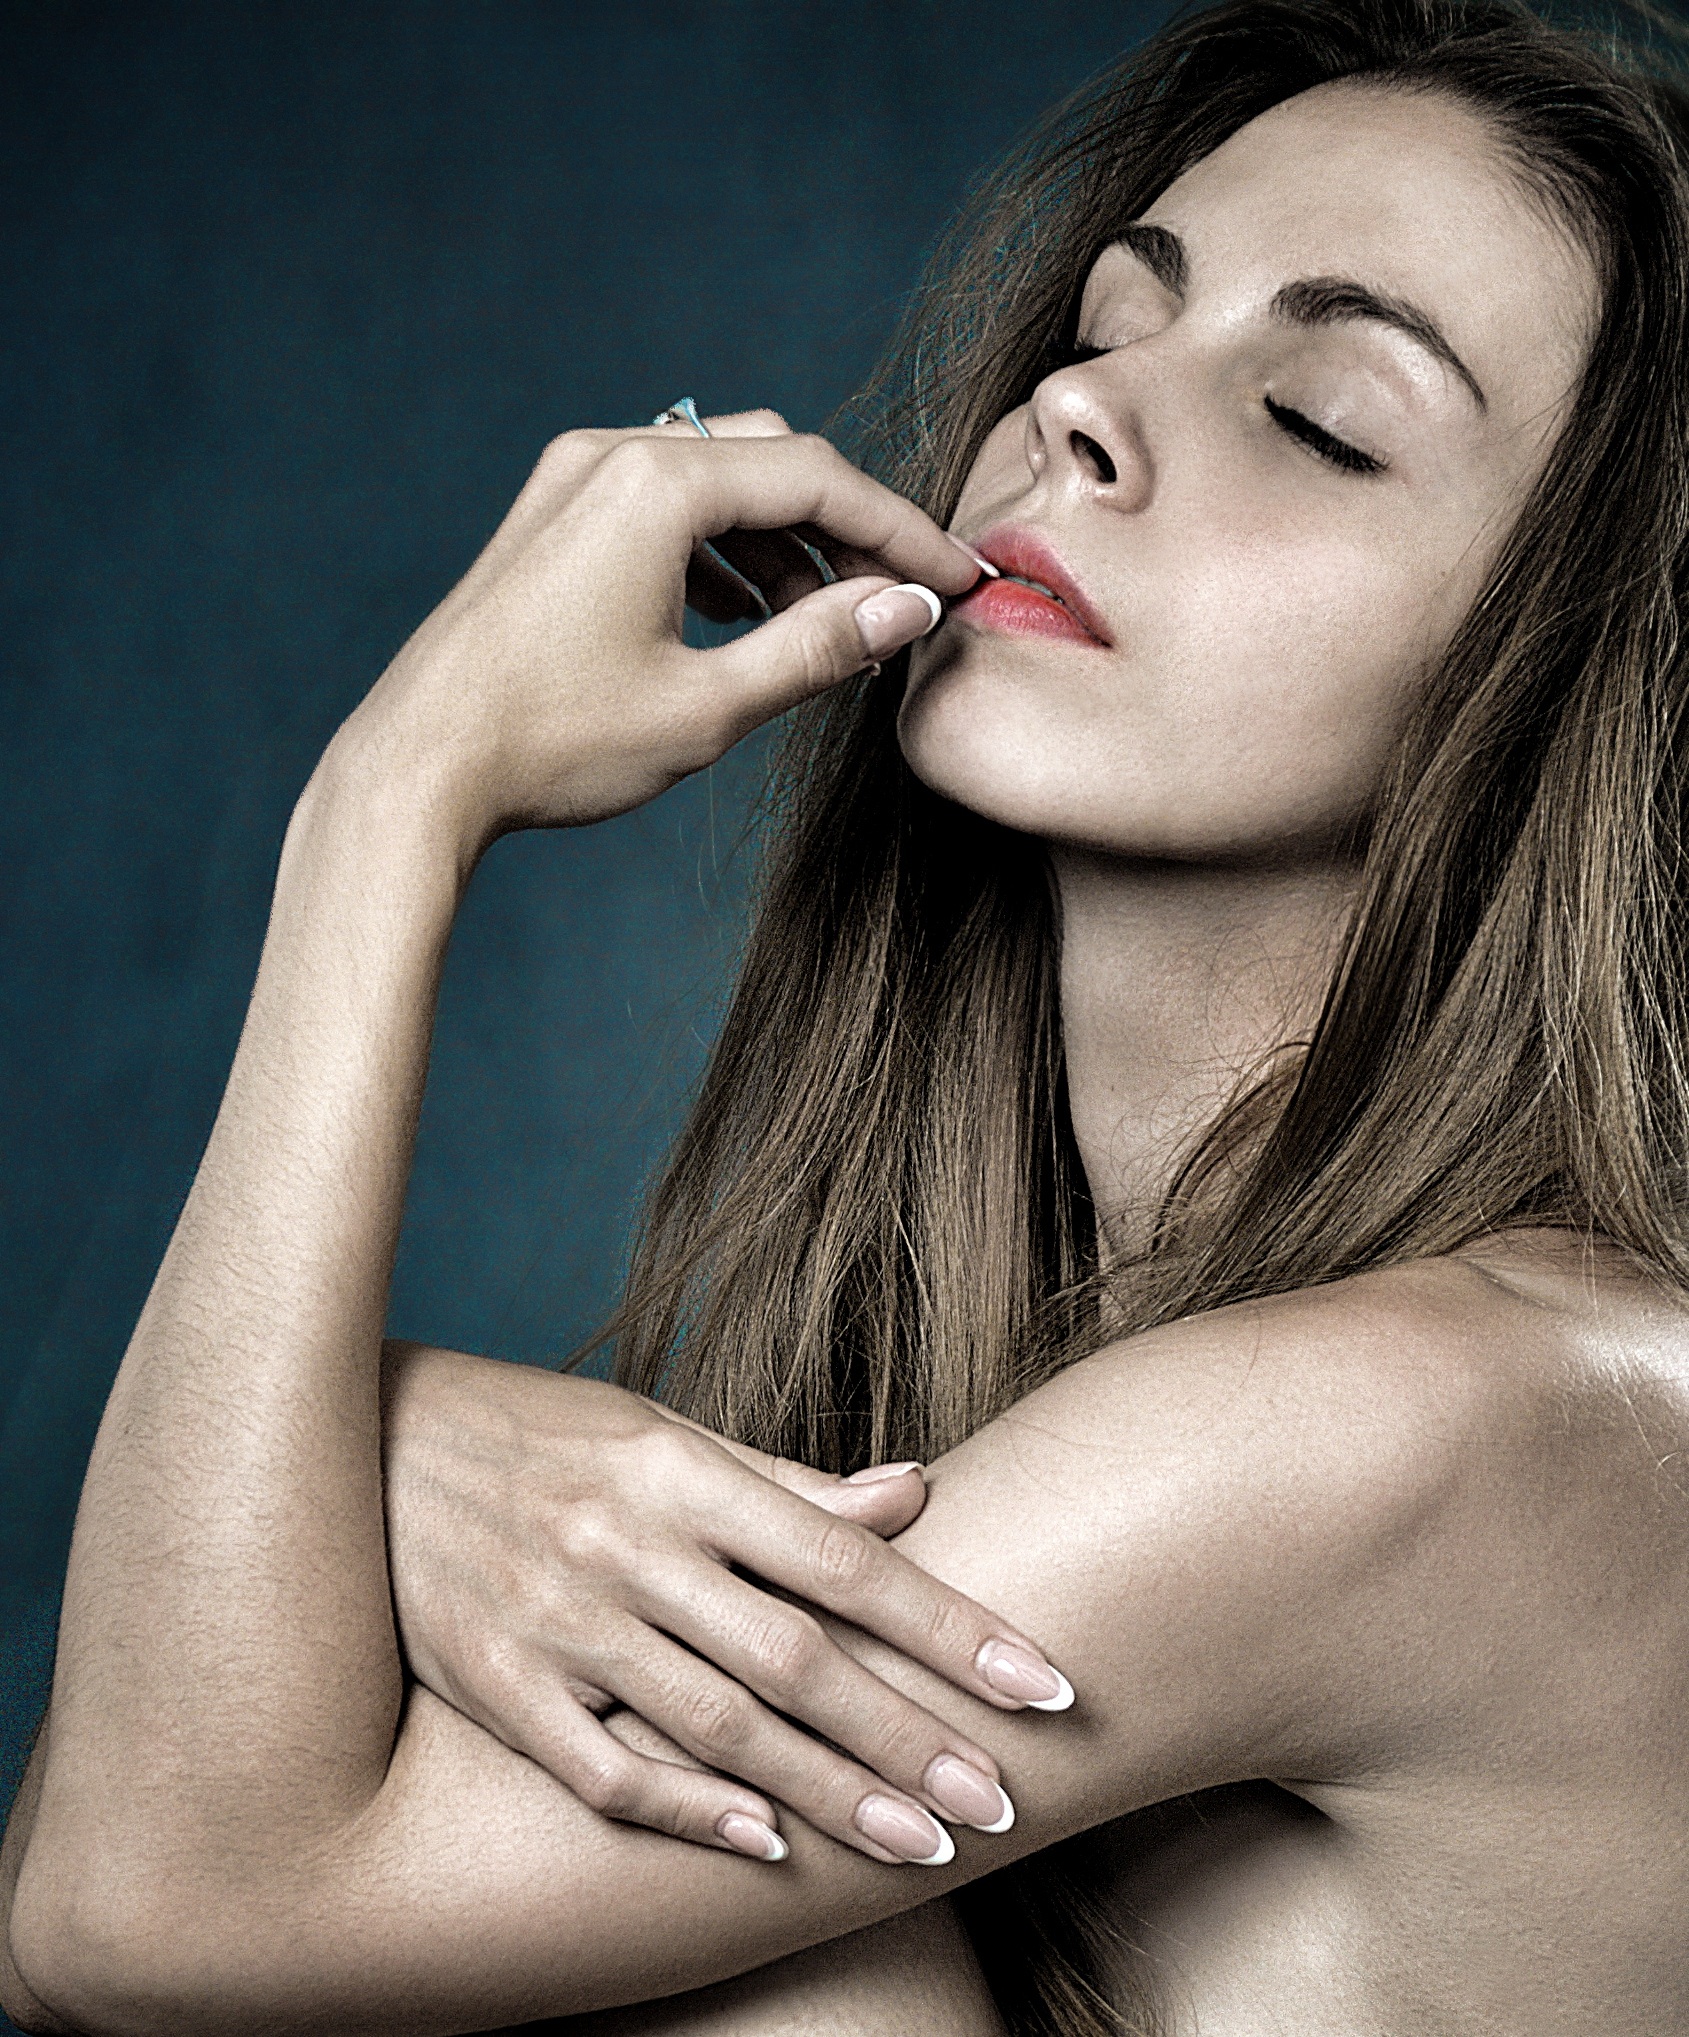
hand, person, black and white, girl, woman, hair, photography, leg, portrait, model, finger, mouth, long hair, human body, black hair, face, beauty, nails, organ, peace of mind, photo shoot, portrait of a woman, brown hair, sense, monochrome photography, portrait photography, art model, supermodel